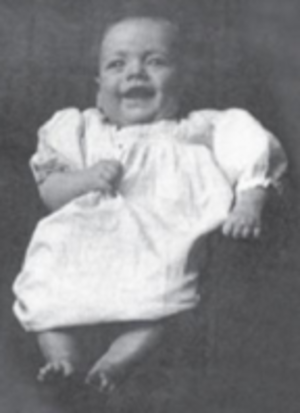
Stu Hart
Stu som baby i 1915
"Stewart Edward ""Stu"" Hart var en canadisk professional wrestler og træner. Han wrestlede blandt andet for YMCA og AAUC. Han var også med til at opfinde CSW. Stu Hart er også den første del af Hart-familien, og har bygget også det historiske Hart-hus. Han fik sit debut i 1946 da han wrestlede imod en tiger og en grizzlybjørn. Calgary Stampede Wrestling kom til i 1948.